Saint-Merd-la-Breuille

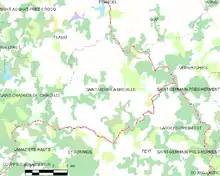
Map of Saint-Merd-la-Breuille and the surrounding municipalities.

Saint-Merd-la-Breuille borders seven other municipalities, three of which are in the department of Corrèze and two in the department of Puy-de-Dôme.